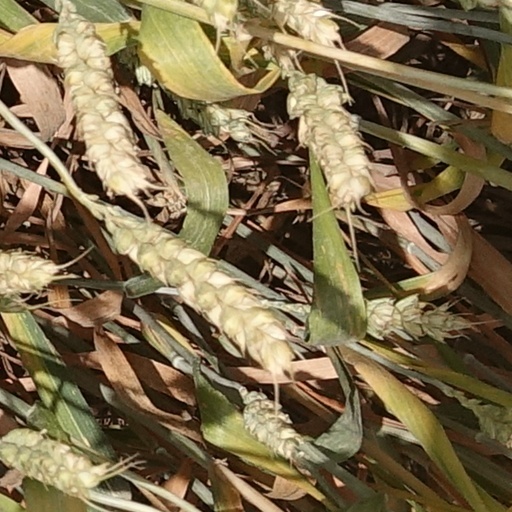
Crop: wheat